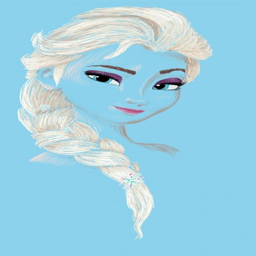
film character from frozen fan art